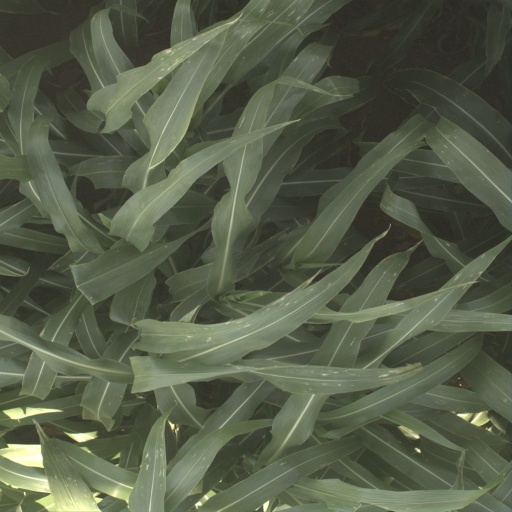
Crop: sorghum